Glacier 3000

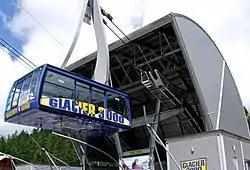
The station at the Col du Pillon

Glacier 3000 (officially Gstaad 3000 AG) is a company that operates several cable cars. It was created in 2005 and took over the assets of the then bankrupt , founded in 1993. The company is now based in Gstaad (Switzerland).